Abbey

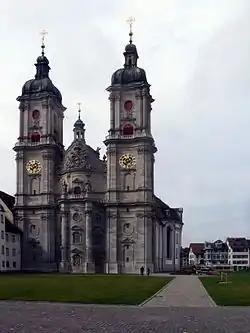
The church of the Abbey of St Gall

Monasticism in the West began with the activities of Benedict of Nursia (born 480 AD). Near Nursia, a town in Perugia, Italy, a first abbey was established at Monte Cassino (529 AD). Between 520 and 700 AD, monasteries were built which were spacious and splendid. All the city states of Italy hosted a Benedictine convent as did the cities of England, France and Spain. By 1415 AD, the time of the Council of Constance, 15,070 Benedictine monasteries had been established.